Elastomeric respirator

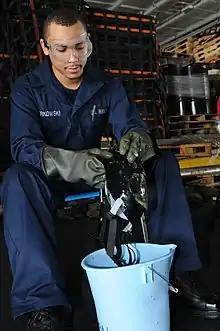
Cleaning a gas mask in the US Navy

Cleaning procedures are specific to the type and material of mask, and are supplied by the manufacturer. They generally involve washing with soap and water or other chemical disinfectants. Some manufacturer instructions have been shown to be much more difficult to understand than reformulated instructions; the lack of standardization also makes cleaning more complicated. Cleaning may be fairly time-consuming, depending on automation and the manufacturer's instructions.